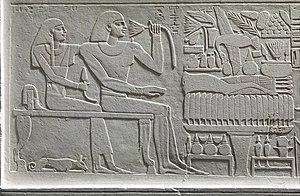
Montouhotep III est le fils de Montouhotep II et de la reine Tem. Il semble qu'il monte sur le trône à un âge avancé et il va continuer l'œuvre de reconstruction et de rénovation économique débutée par son père.